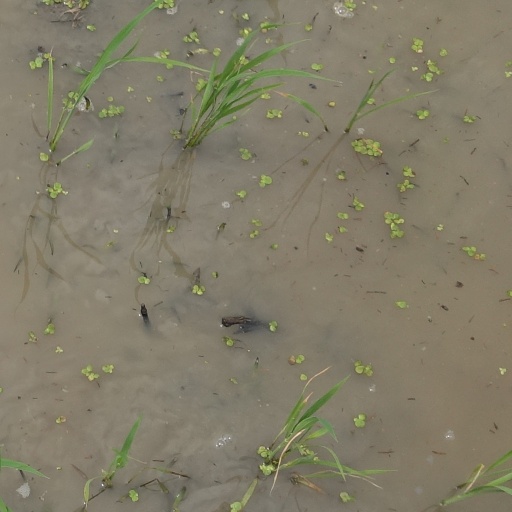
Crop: rice